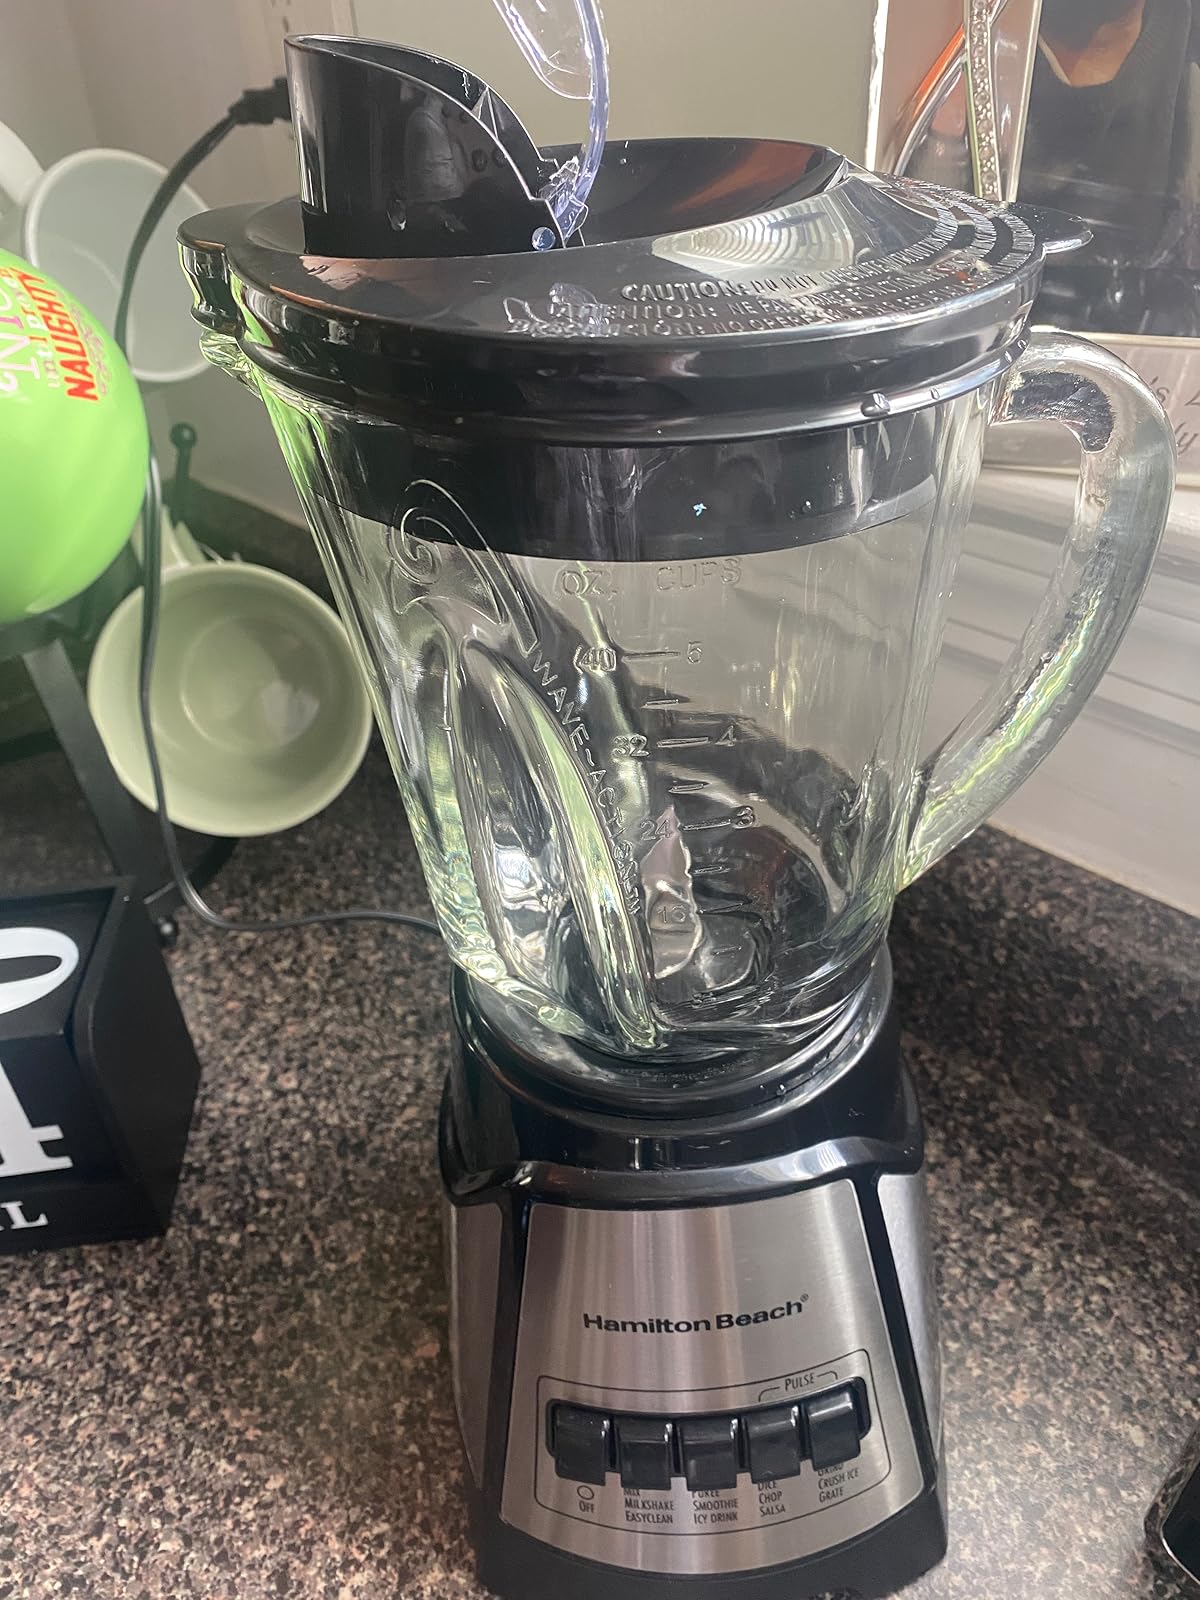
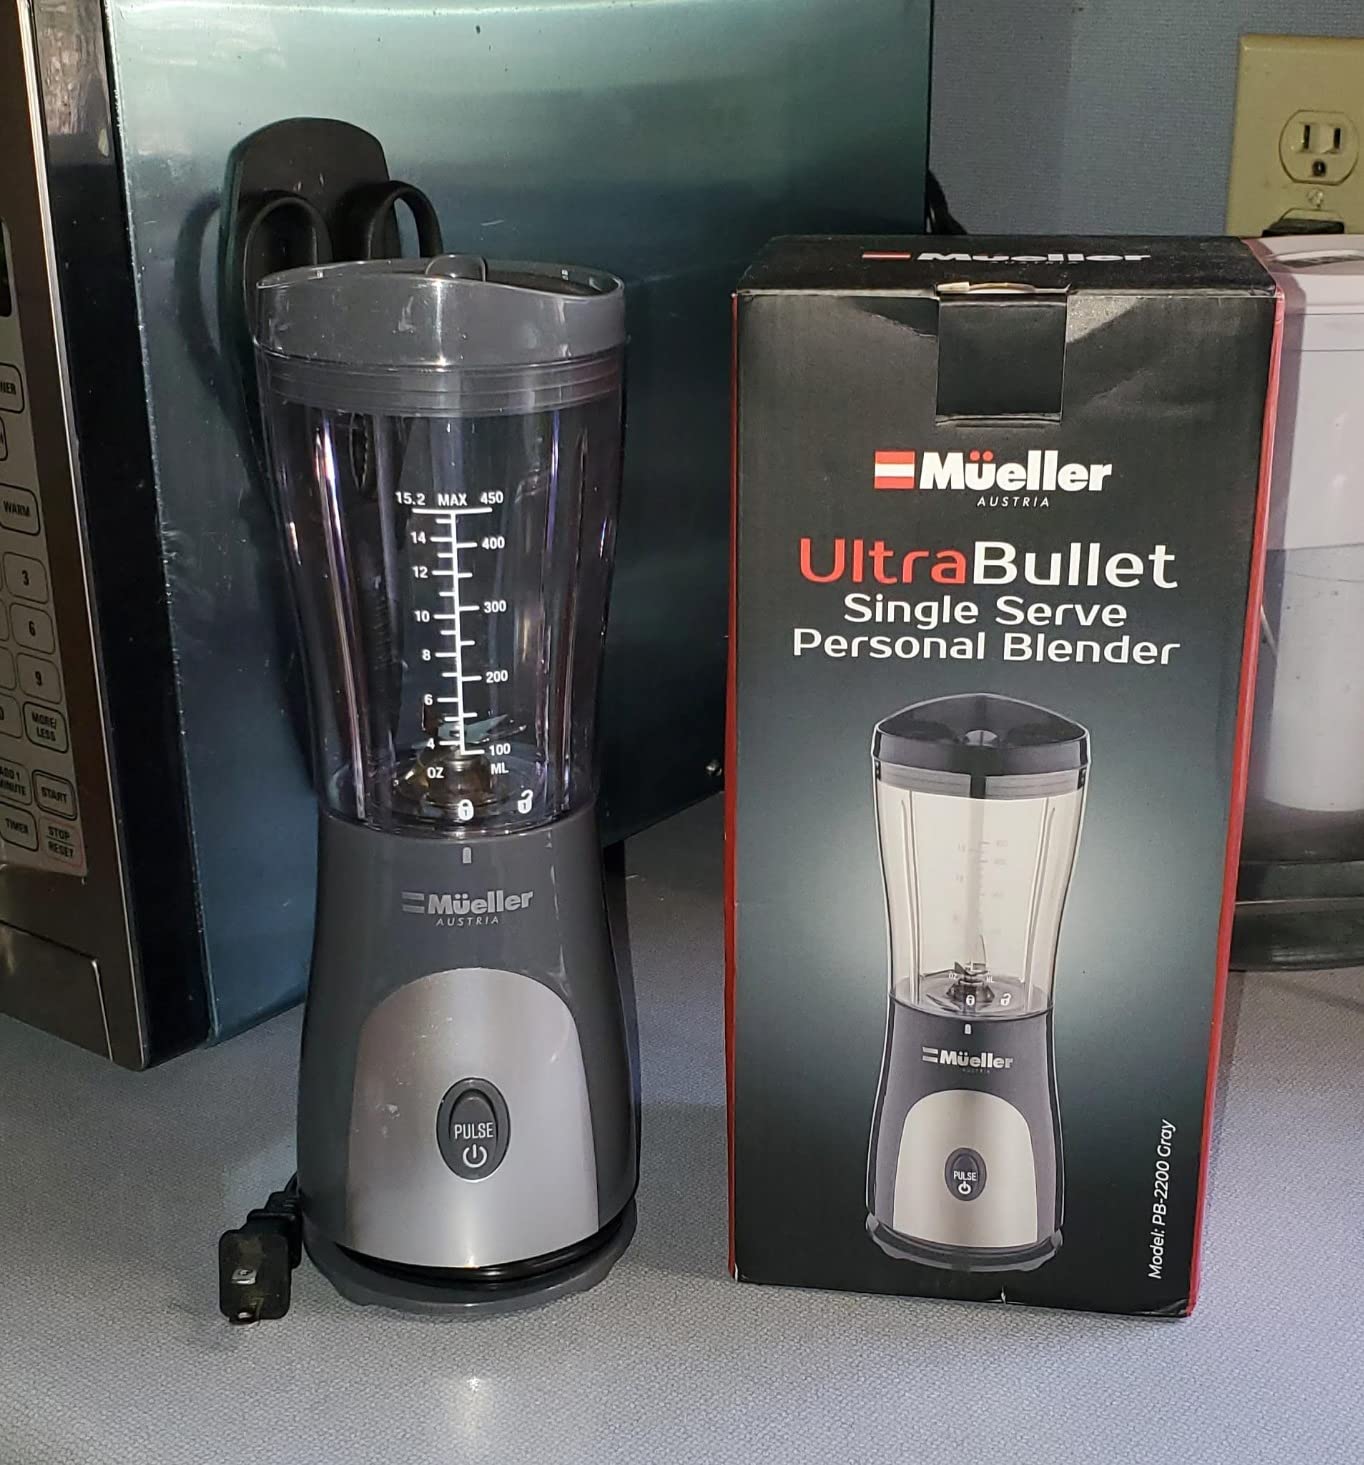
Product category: items_blender
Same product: no